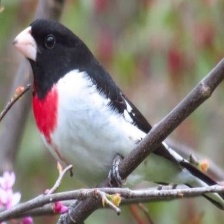
Species: ROSE BREASTED GROSBEAK
Scientific name: PHEUCTICUS LUDOVICIANUS